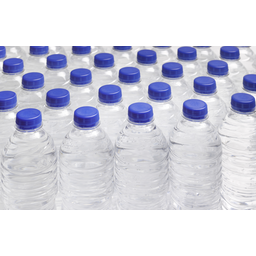
Label: bottles